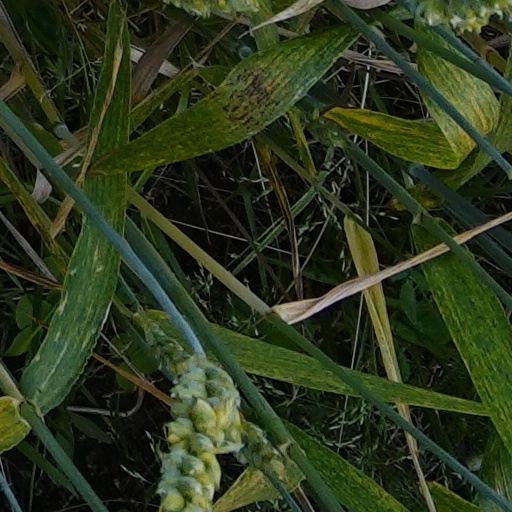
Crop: wheat